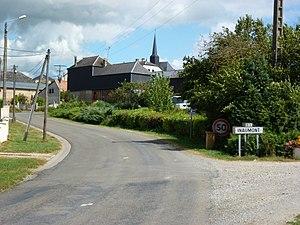
Inaumont est une commune française, située dans le département des Ardennes en région Grand Est.